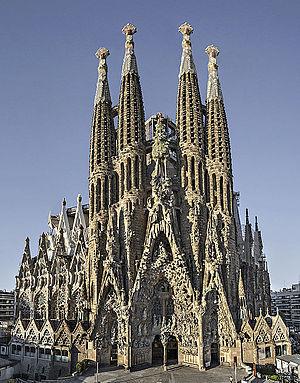
Façade de la Nativité (rue Marina)
Le modernisme catalan est un mouvement artistique d'origine catalane inscrit dans la tendance de l'Art nouveau en Europe et dans la continuité de la renaissance catalane.
La Sagrada Família, Temple Expiatori de la Sagrada Família de son nom complet en catalan, ou Templo Expiatorio de la Sagrada Familia en espagnol est une basilique de Barcelone dont la construction a commencé en 1882.